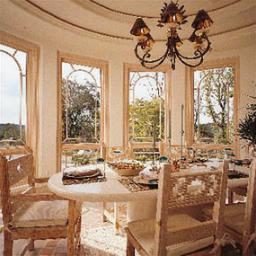
Room type: livingroom